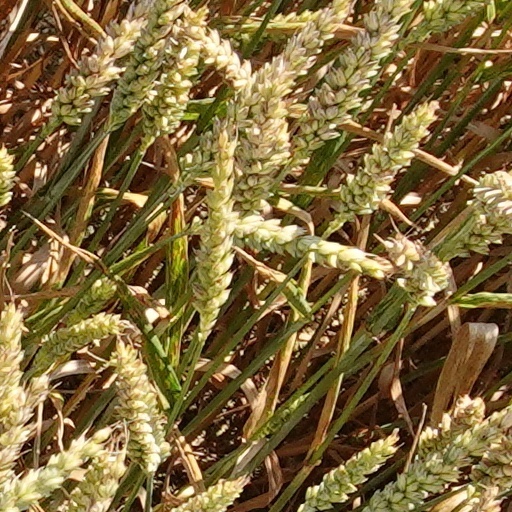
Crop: wheat